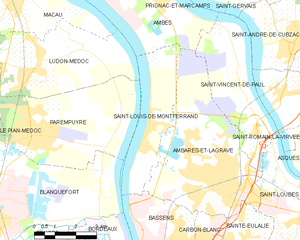
Saint-Louis-de-Montferrand est une commune du Sud-Ouest de la France, située dans le département de la Gironde, en région Nouvelle-Aquitaine.